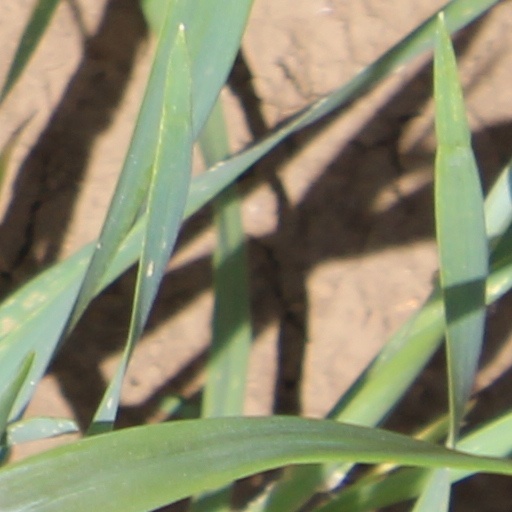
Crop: wheat